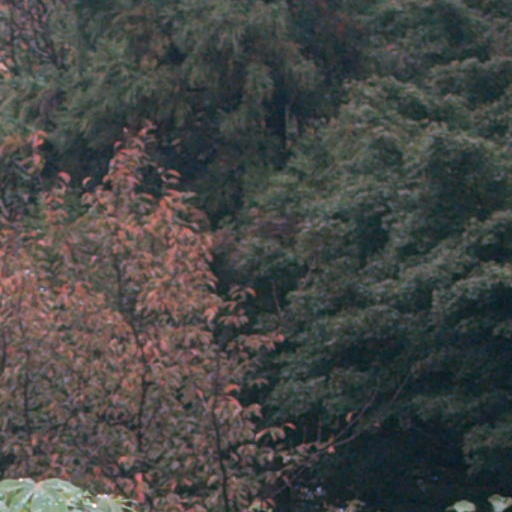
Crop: cassava